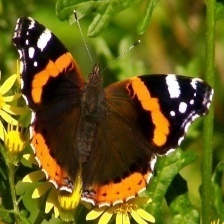
Species: MILBERTS TORTOISESHELL
Butterfly family (ImageNet category): admiral